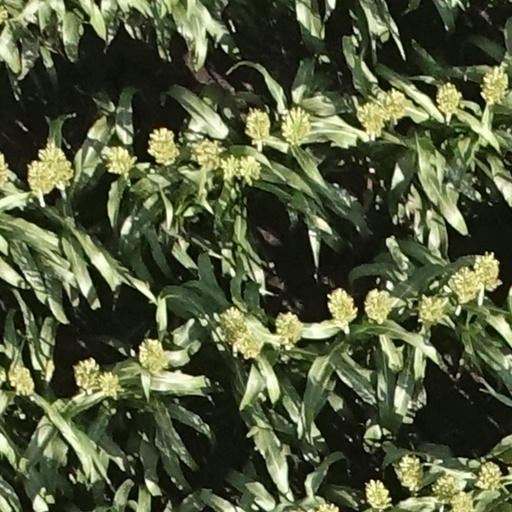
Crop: sorghum